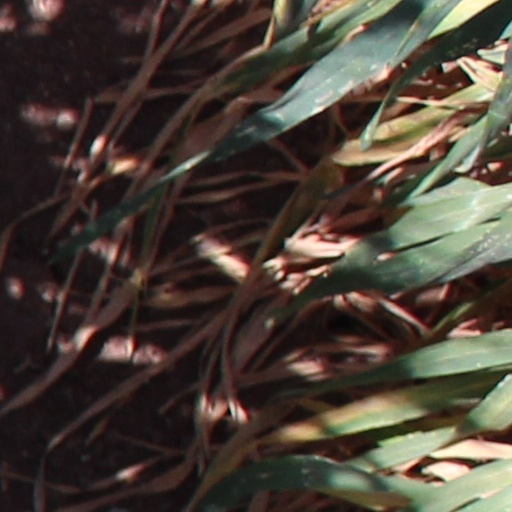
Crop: wheat